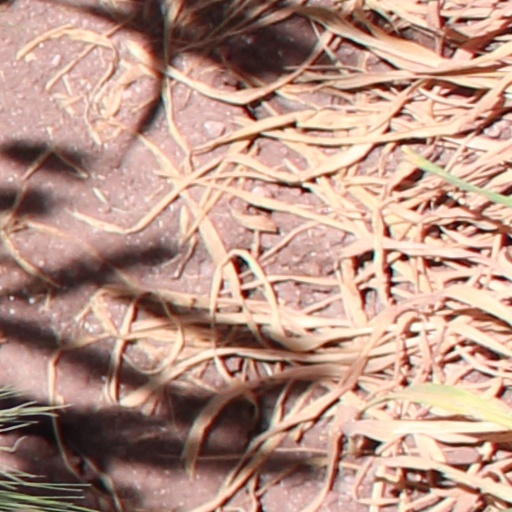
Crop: wheat